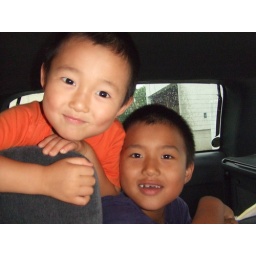
Esaku and Hideki on the car ride to the train station in Daito.